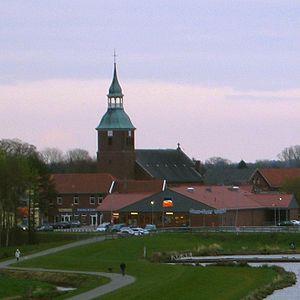
Barßel est une ville allemande située en Basse-Saxe, dans l'arrondissement de Cloppenburg.